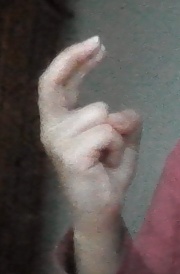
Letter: zay